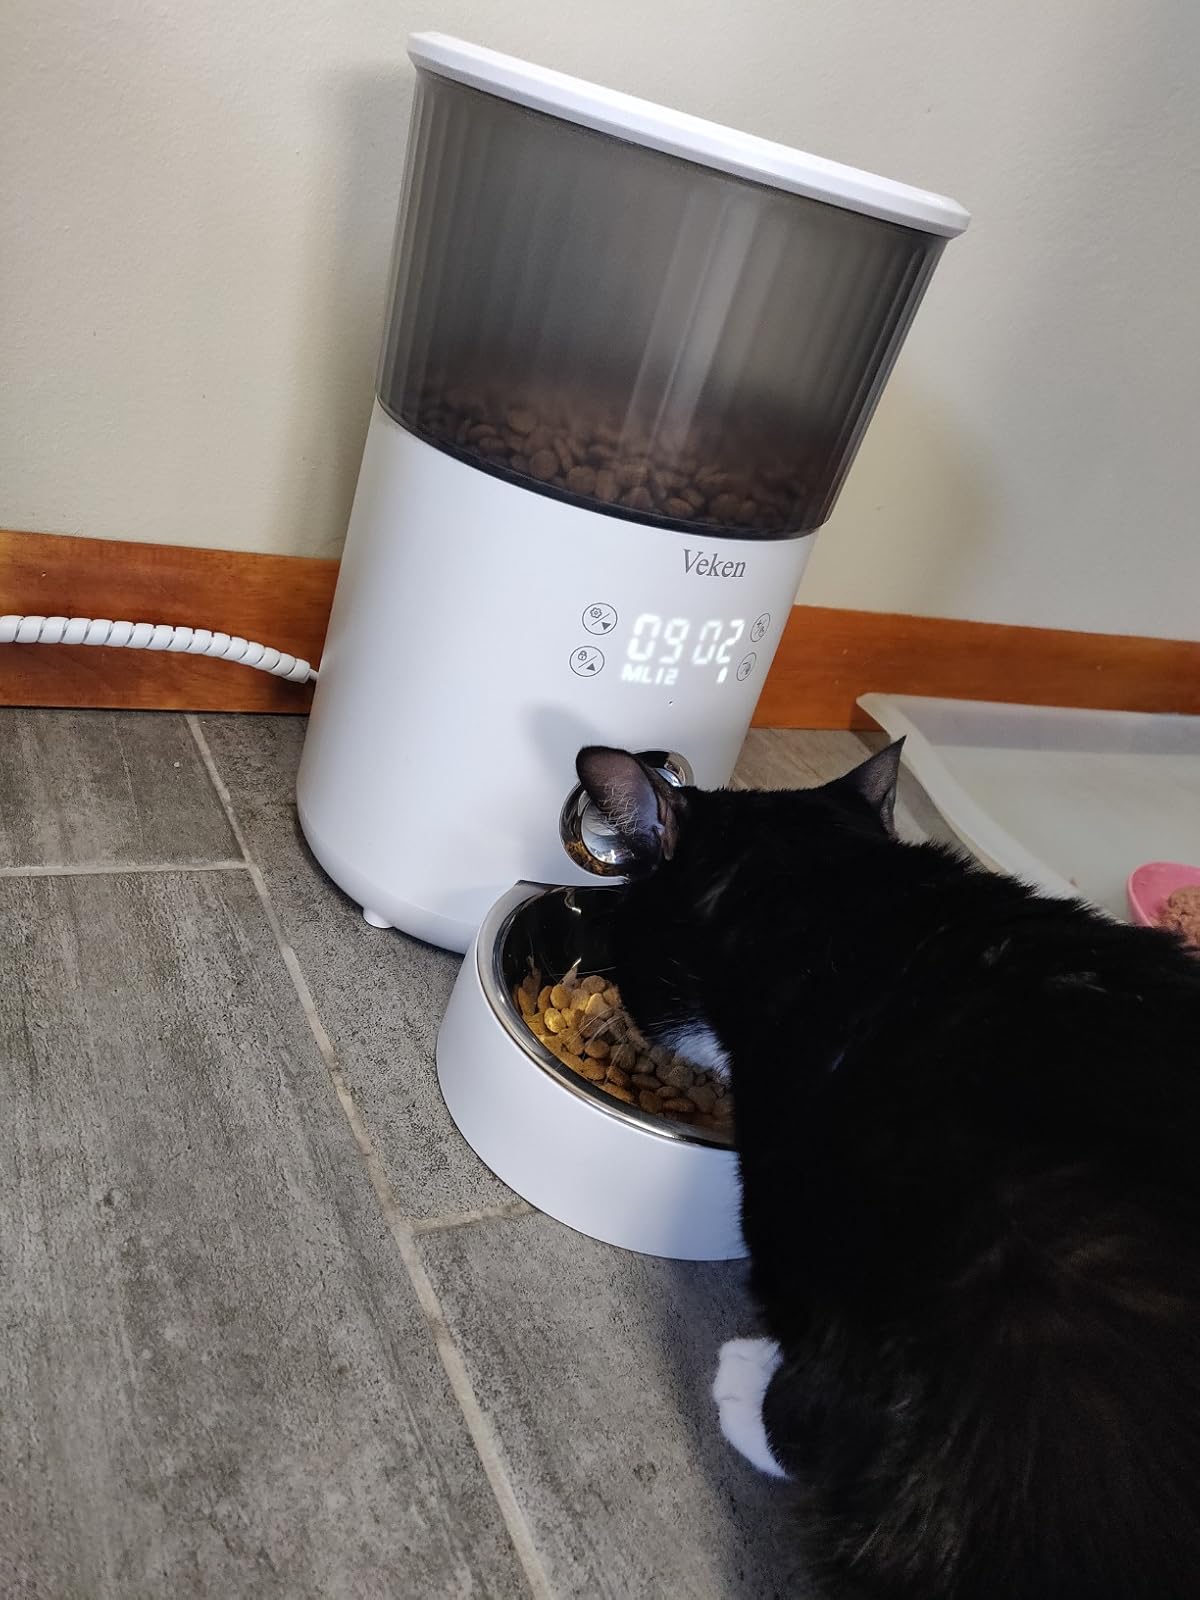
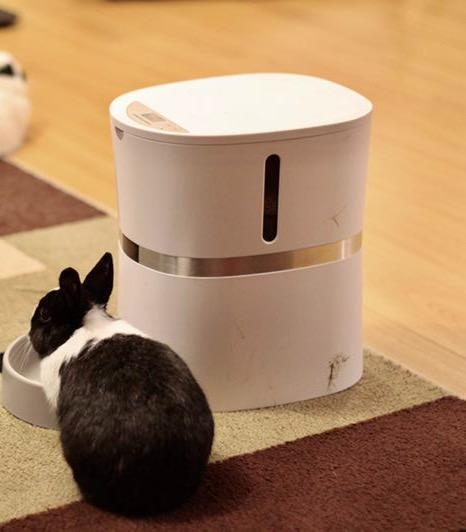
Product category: items_feeder
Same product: no